Nathan Sawaya

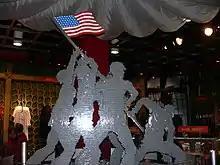
"Raising the Flag on Iwo Jima" reproduced in Lego form by Nathan Sawaya. On display in the National Museum of the Marine Corps and Heritage Center gift shop

Sawaya keeps two, full-time working art studios—one in Manhattan and the other in Los Angeles. With 1.5 million bricks in each of his studios, it is estimated that Sawaya owns more Lego bricks than any other single individual.